Christianity in Besançon

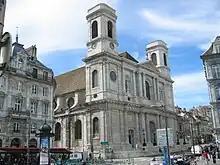
The Church of Sainte-Madeleine.

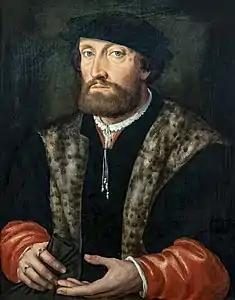
The cardinal Antoine Perrenot de Granvelle

Between the 12th and 13th centuries, a significant debate arose (known as the quarrel of the chapters) between the Cathedral of Saint John and the Church of Saint Stephen in Besançon. Archbishop , who had remodeled the Cathedral of Saint John, also built the Church of Saint Stephen (near the Citadel of Besançon) from 1033 to 1050 based on plans by Gautier. Hugues de Salins also established a chapter that was to coexist with the old chapter of the Cathedral of Saint John located nearby, named the chapter of Saint John and Saint Stephen. The two chapters participated in the election of the archbishop, and the liturgy assigned each its role, but Saint John remained primary.